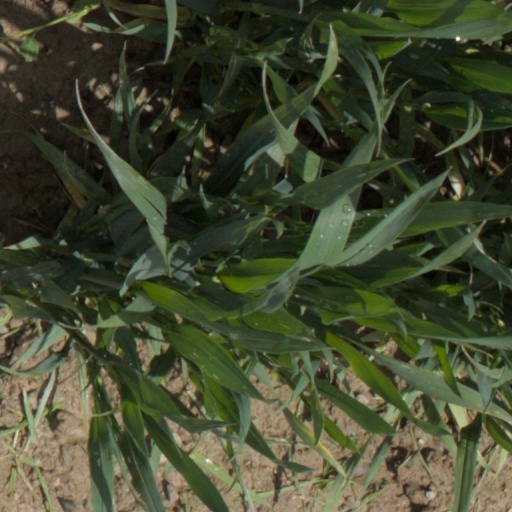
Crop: wheat